Al Anbar Governorate

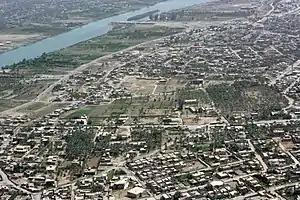
Aerial view of the Euphrates River in Ramadi, the capital of Anbar governorate.

The name of the governorate in Persian language means "warehouse" or "silo". This was the last stop/warehouses on the old Silk Road toward Syria. The name is pre-Islamic. The name of the governorate is taken over from a historic city that was originally located on its territory and whose ruins can still be seen 5 km northwest of Fallujah near the city of Saqlawiyah today. This city of Anbār or Peroz-Shapur was founded in the 3rd century by the Muntherids and was, before the Arab conquest in 634, the second-largest city of Iraq. It was abandoned after the Mongol invasion in the 14th century. A pseudo-authentication is offered by proposing that the name is Arabic and stands for "granaries" in Arabic, further proposing the word Anbar (أنبار) to be the plural of Nbr (نبر) which meaning "grains". The name was already in use in Pre-Islamic times during the Sasanian rule over Iraq, long before Arabic replaced Aramaic as the main language of Iraq.